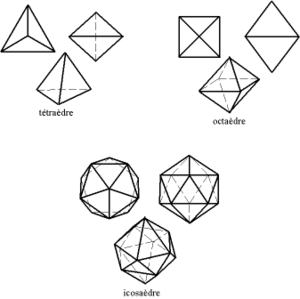
Polyèdres réguliers à faces triangulaires. Auteur
En géométrie euclidienne, un triangle est une figure plane, formée par trois points appelés sommets, par les trois segments qui les relient, appelés côtés, délimitant un domaine du plan appelé intérieur.